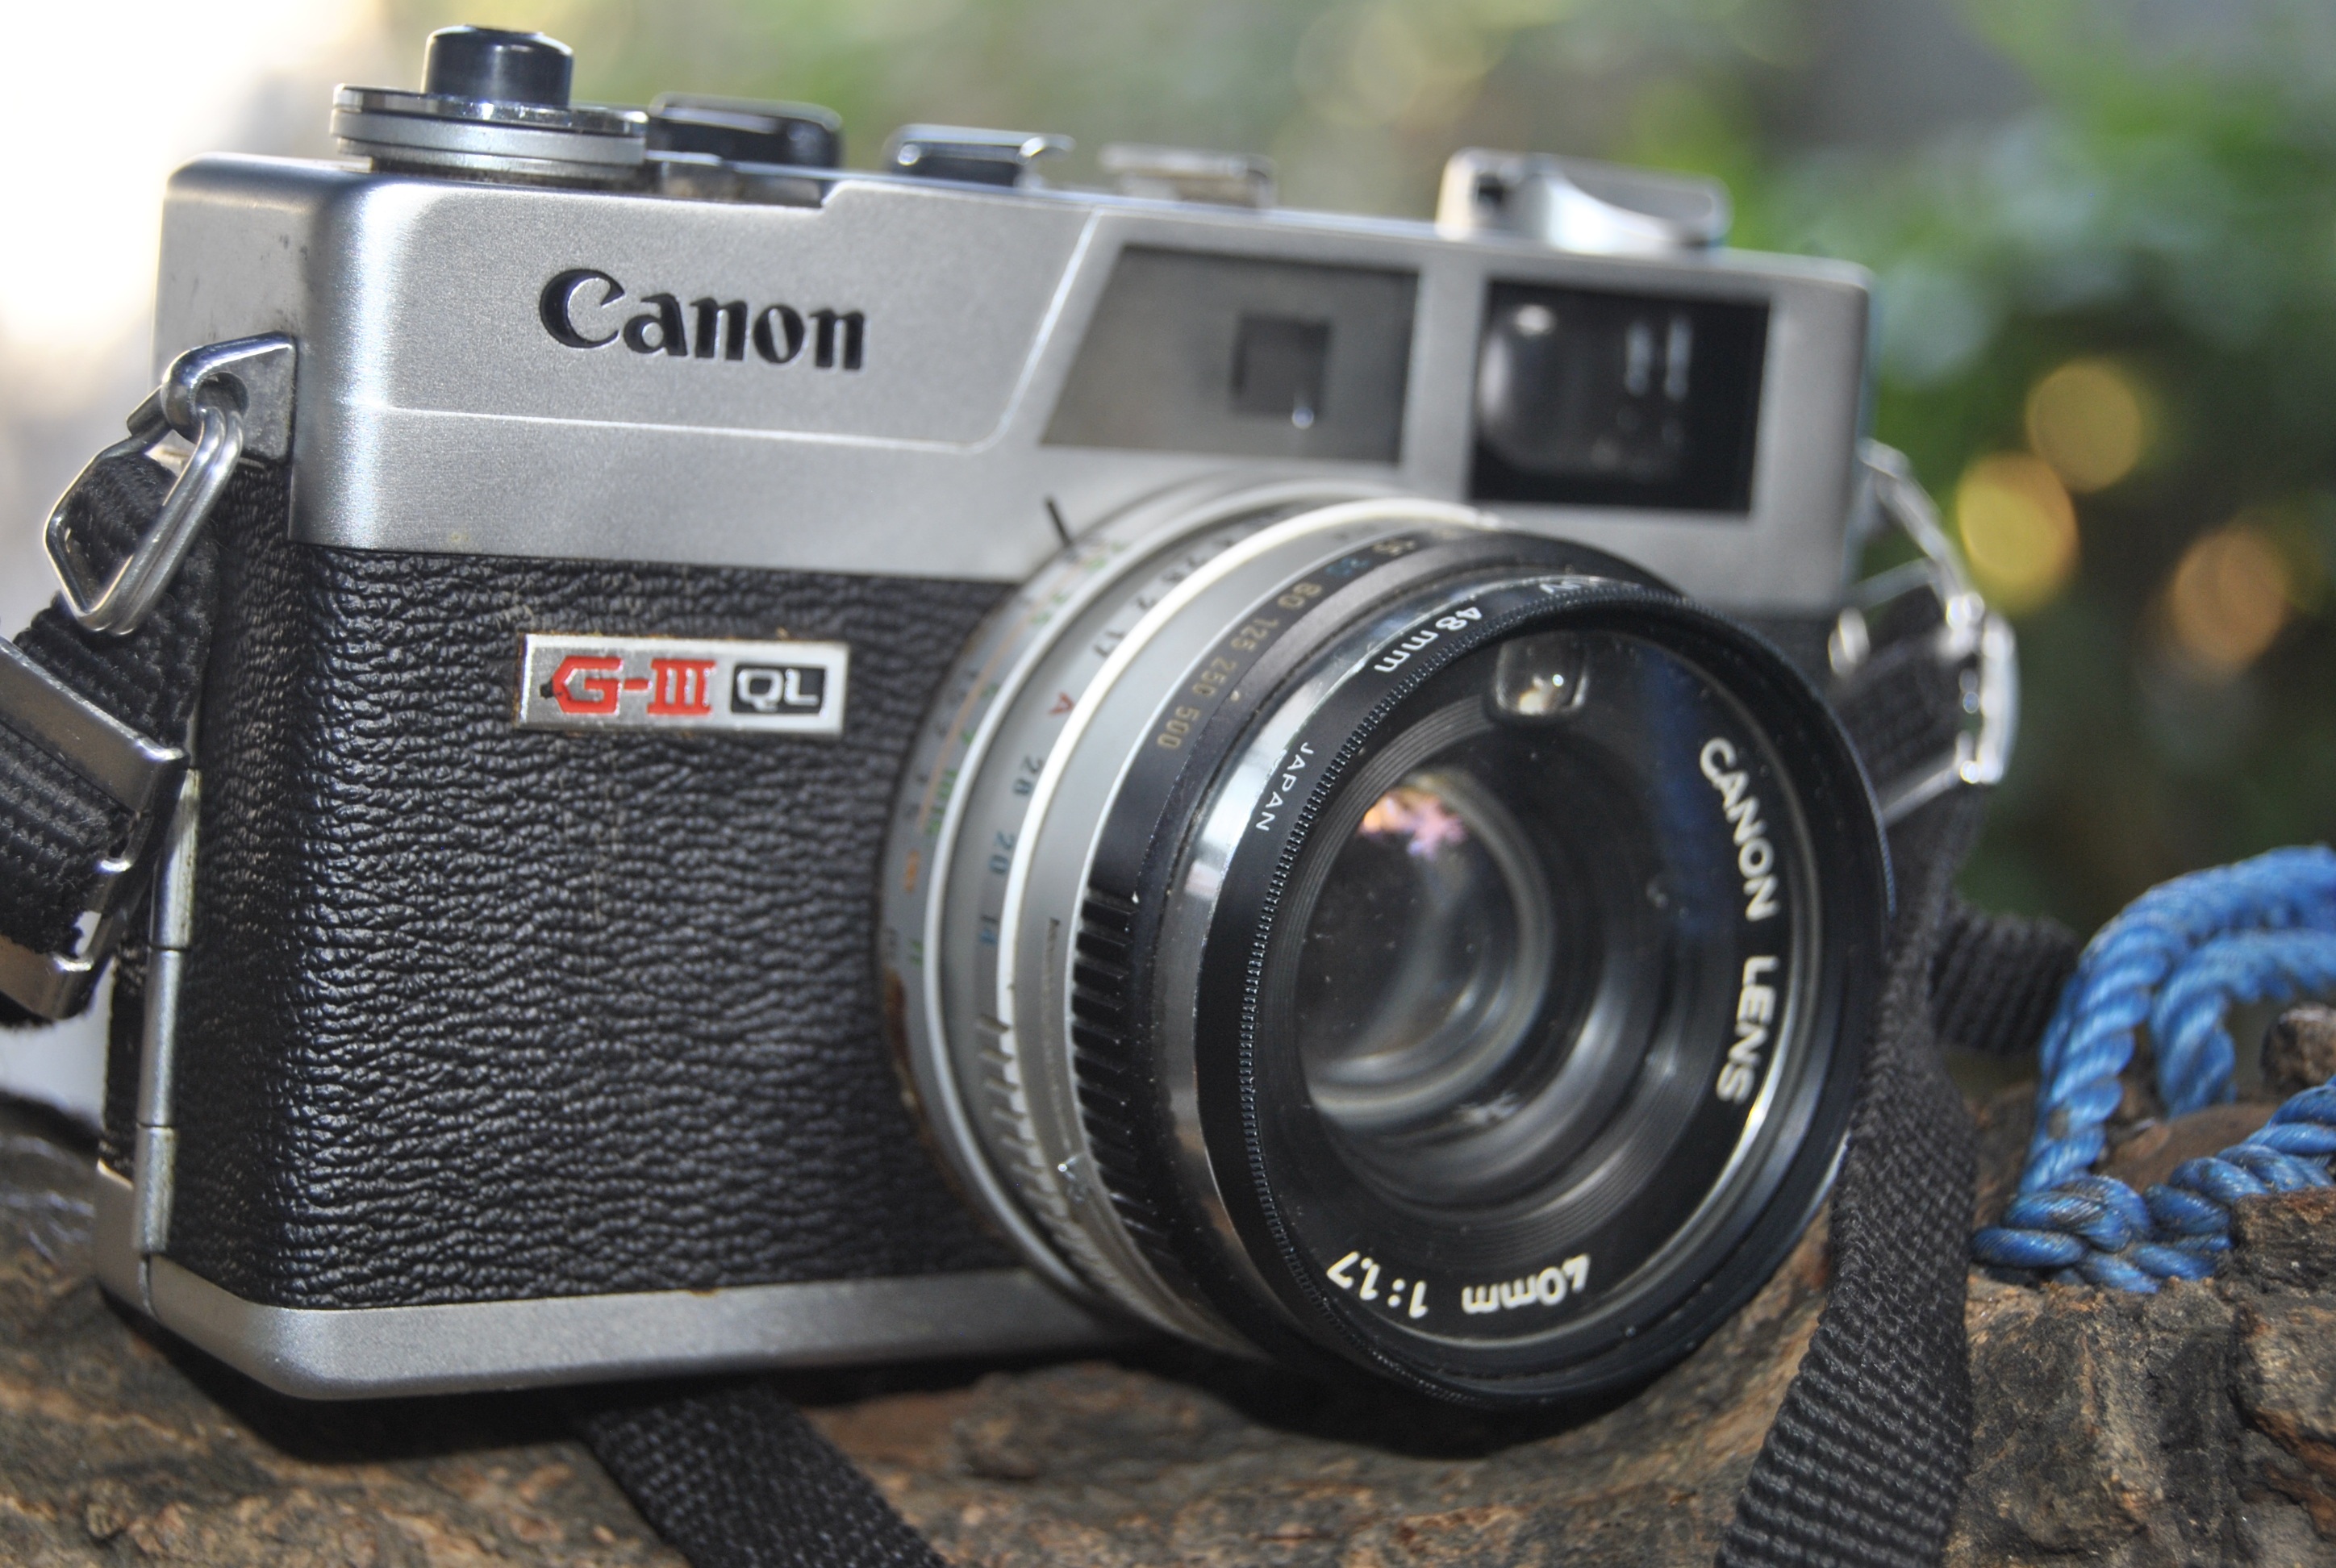
camera, photography, canon, reflex camera, digital camera, camera lens, digital slr, single lens reflex camera, cameras optics, mirrorless interchangeable lens camera